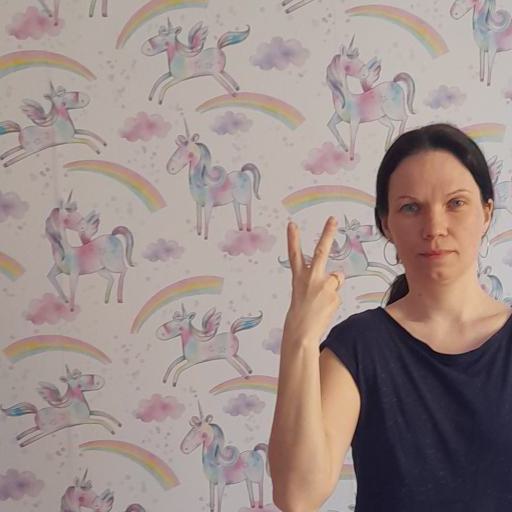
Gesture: peace_inverted